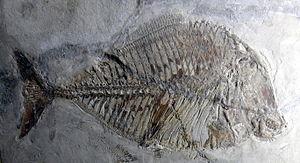
Le Monte Bolca, près de Vérone, est l’un des tout premiers gisements de fossiles connu par les chercheurs européens, depuis le XVIᵉ siècle, mais il n'a fait l'objet d'études scientifiques qu'à partir du XIXᵉ siècle, lorsqu'on prit conscience que ces fossiles étaient vraiment des vestiges d’animaux. Par le nombre et la qualité de conservation des spécimens, ce lagerstätte demeure aujourd'hui l'une des plus importantes sources mondiales de fossiles de l’Éocène.
Pycnodus est un genre éteint de poissons à nageoires rayonnées.